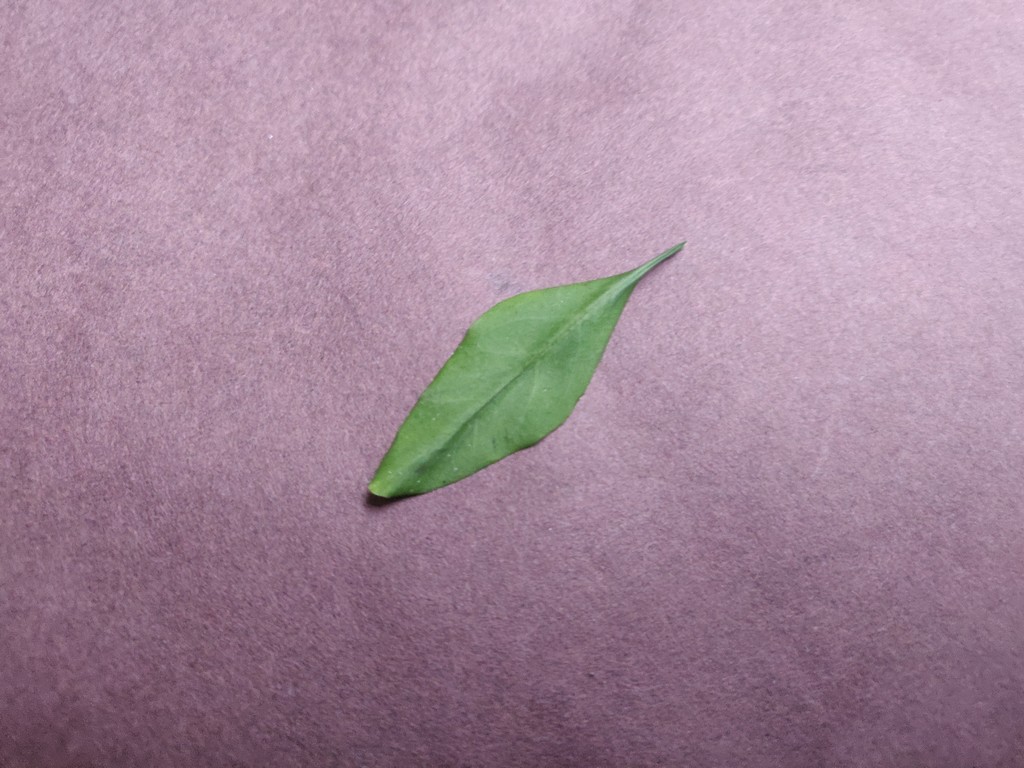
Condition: Healthy
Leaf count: single
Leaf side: front